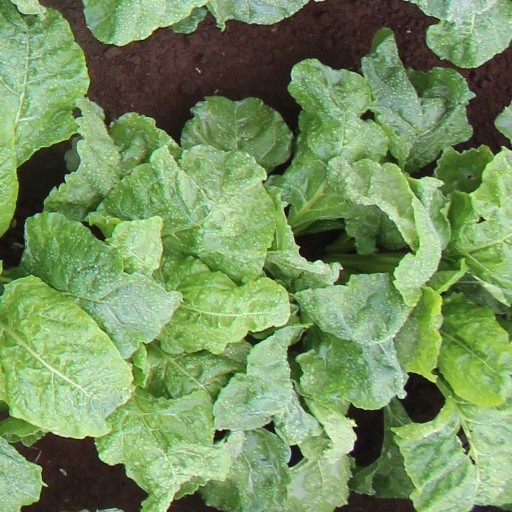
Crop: sugar beet